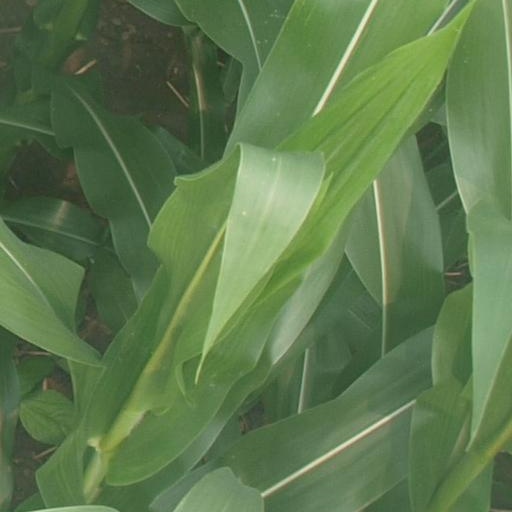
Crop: maize; corn